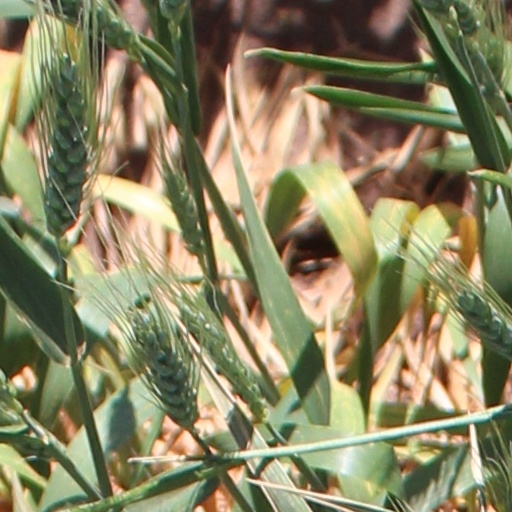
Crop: wheat